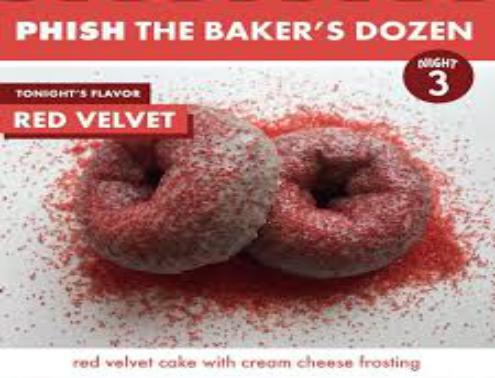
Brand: Baker's Dozen Donuts
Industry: Food